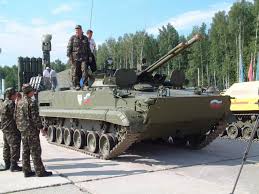
Label: BMP